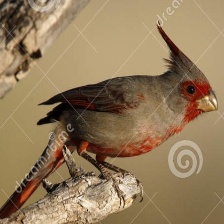
Species: PYRRHULOXIA
Scientific name: CARDINALIS SINUATUS